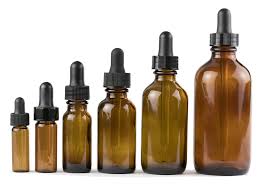
Label: glass